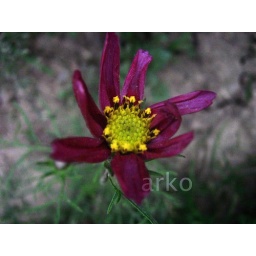
mountain flower in kashmir